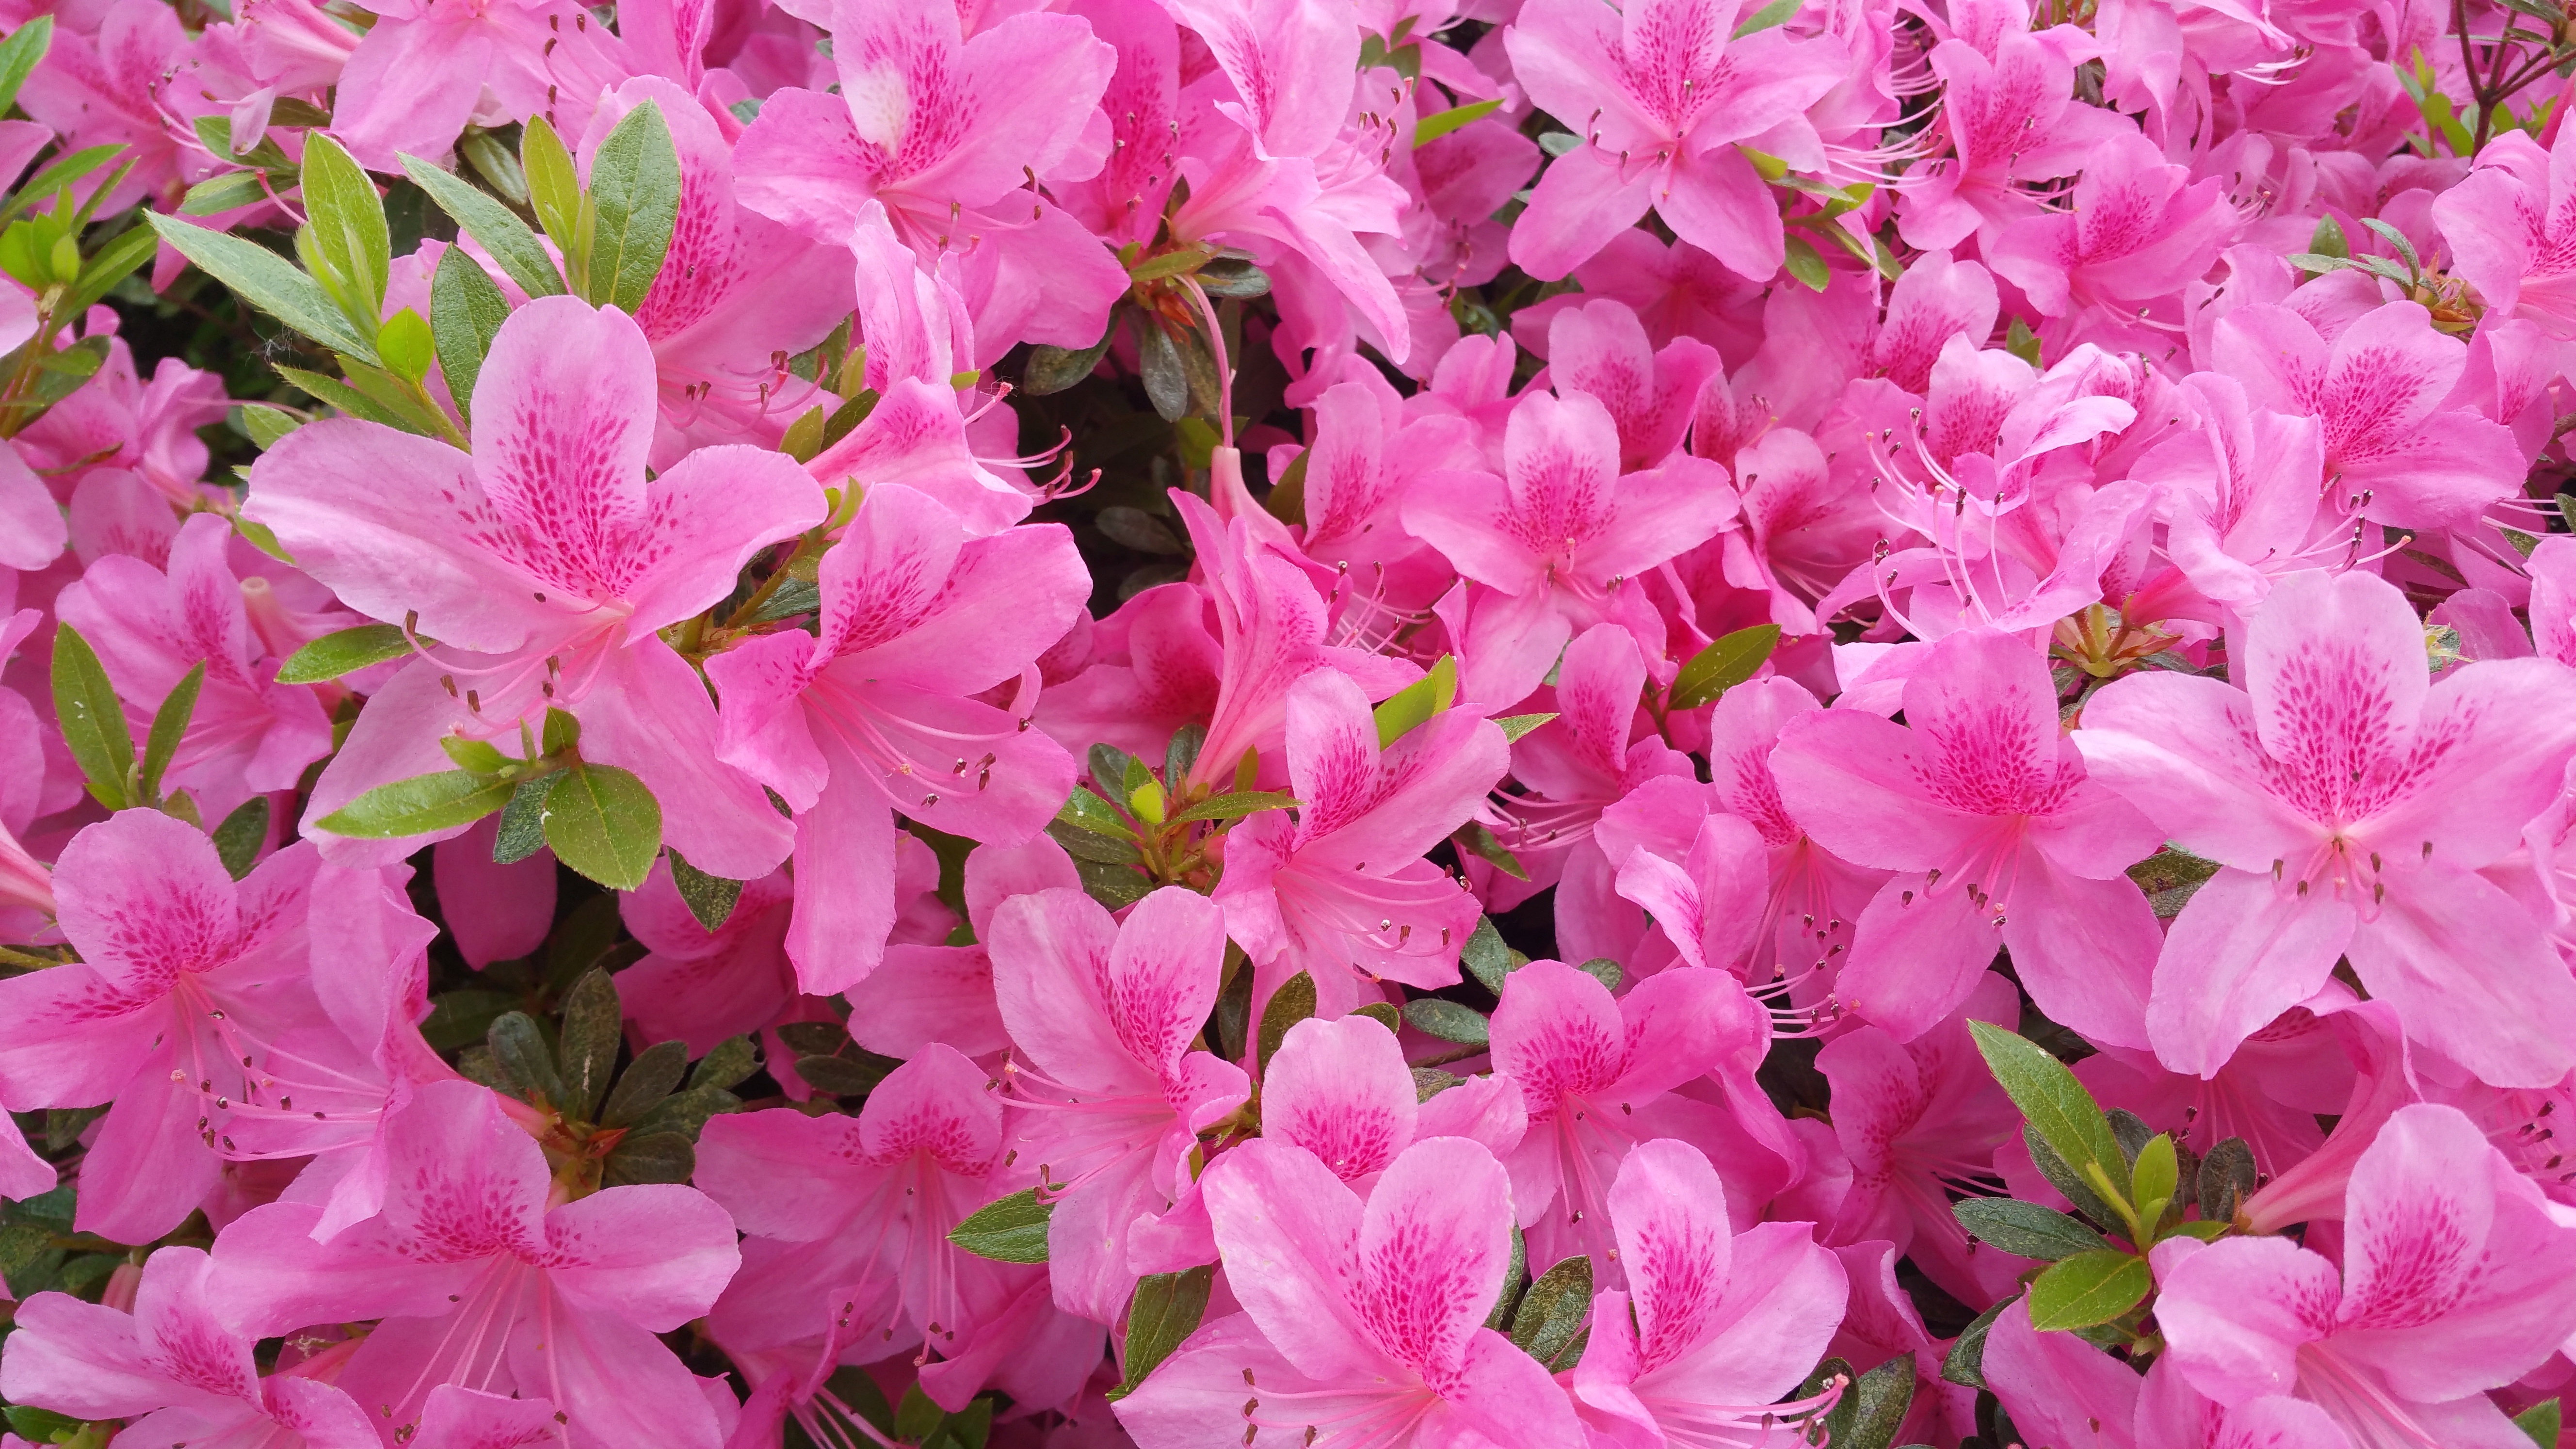
nature, blossom, plant, leaf, flower, petal, bloom, summer, floral, tropical, color, macro, natural, botany, colorful, garden, pink, botanical, flowers, petals, shrub, rhododendron, azalea, flowering plant, woody plant, land plant